Yeldersley Hall, Derbyshire

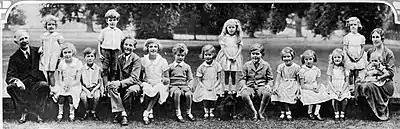
Henry Fitzherbert Wright (1870–1947), his wife and some of their grandchildren at Yeldersley Hall in 1936

Their eldest son Fitzherbert Wright (1905–1975), who spent his childhood at the Hall, was a grandfather of the Duchess of York. He was married in 1928 to Doreen Wingfield, the daughter of the 8th Viscount of Powerscourt. Their wedding photograph is shown. They had four children, the youngest of whom was Susan Barrantes.